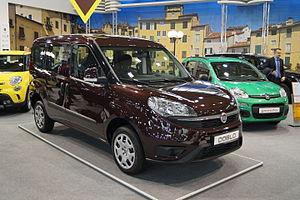
Le Fiat Doblò est un véhicule utilitaire léger qui se décline dans des versions particulières à cinq et sept places. Il correspond à la catégorie dite des "ludospaces". Le Fiat Doblò propose le plus grand volume de charge de sa catégorie.